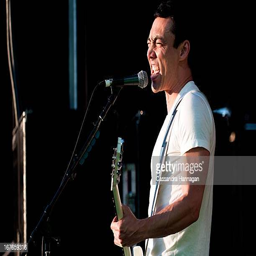
artist performs live for fans at the music festival